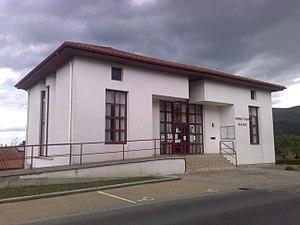
Larceveau-Arros-Cibits est une commune française, située dans le département des Pyrénées-Atlantiques en région Nouvelle-Aquitaine.